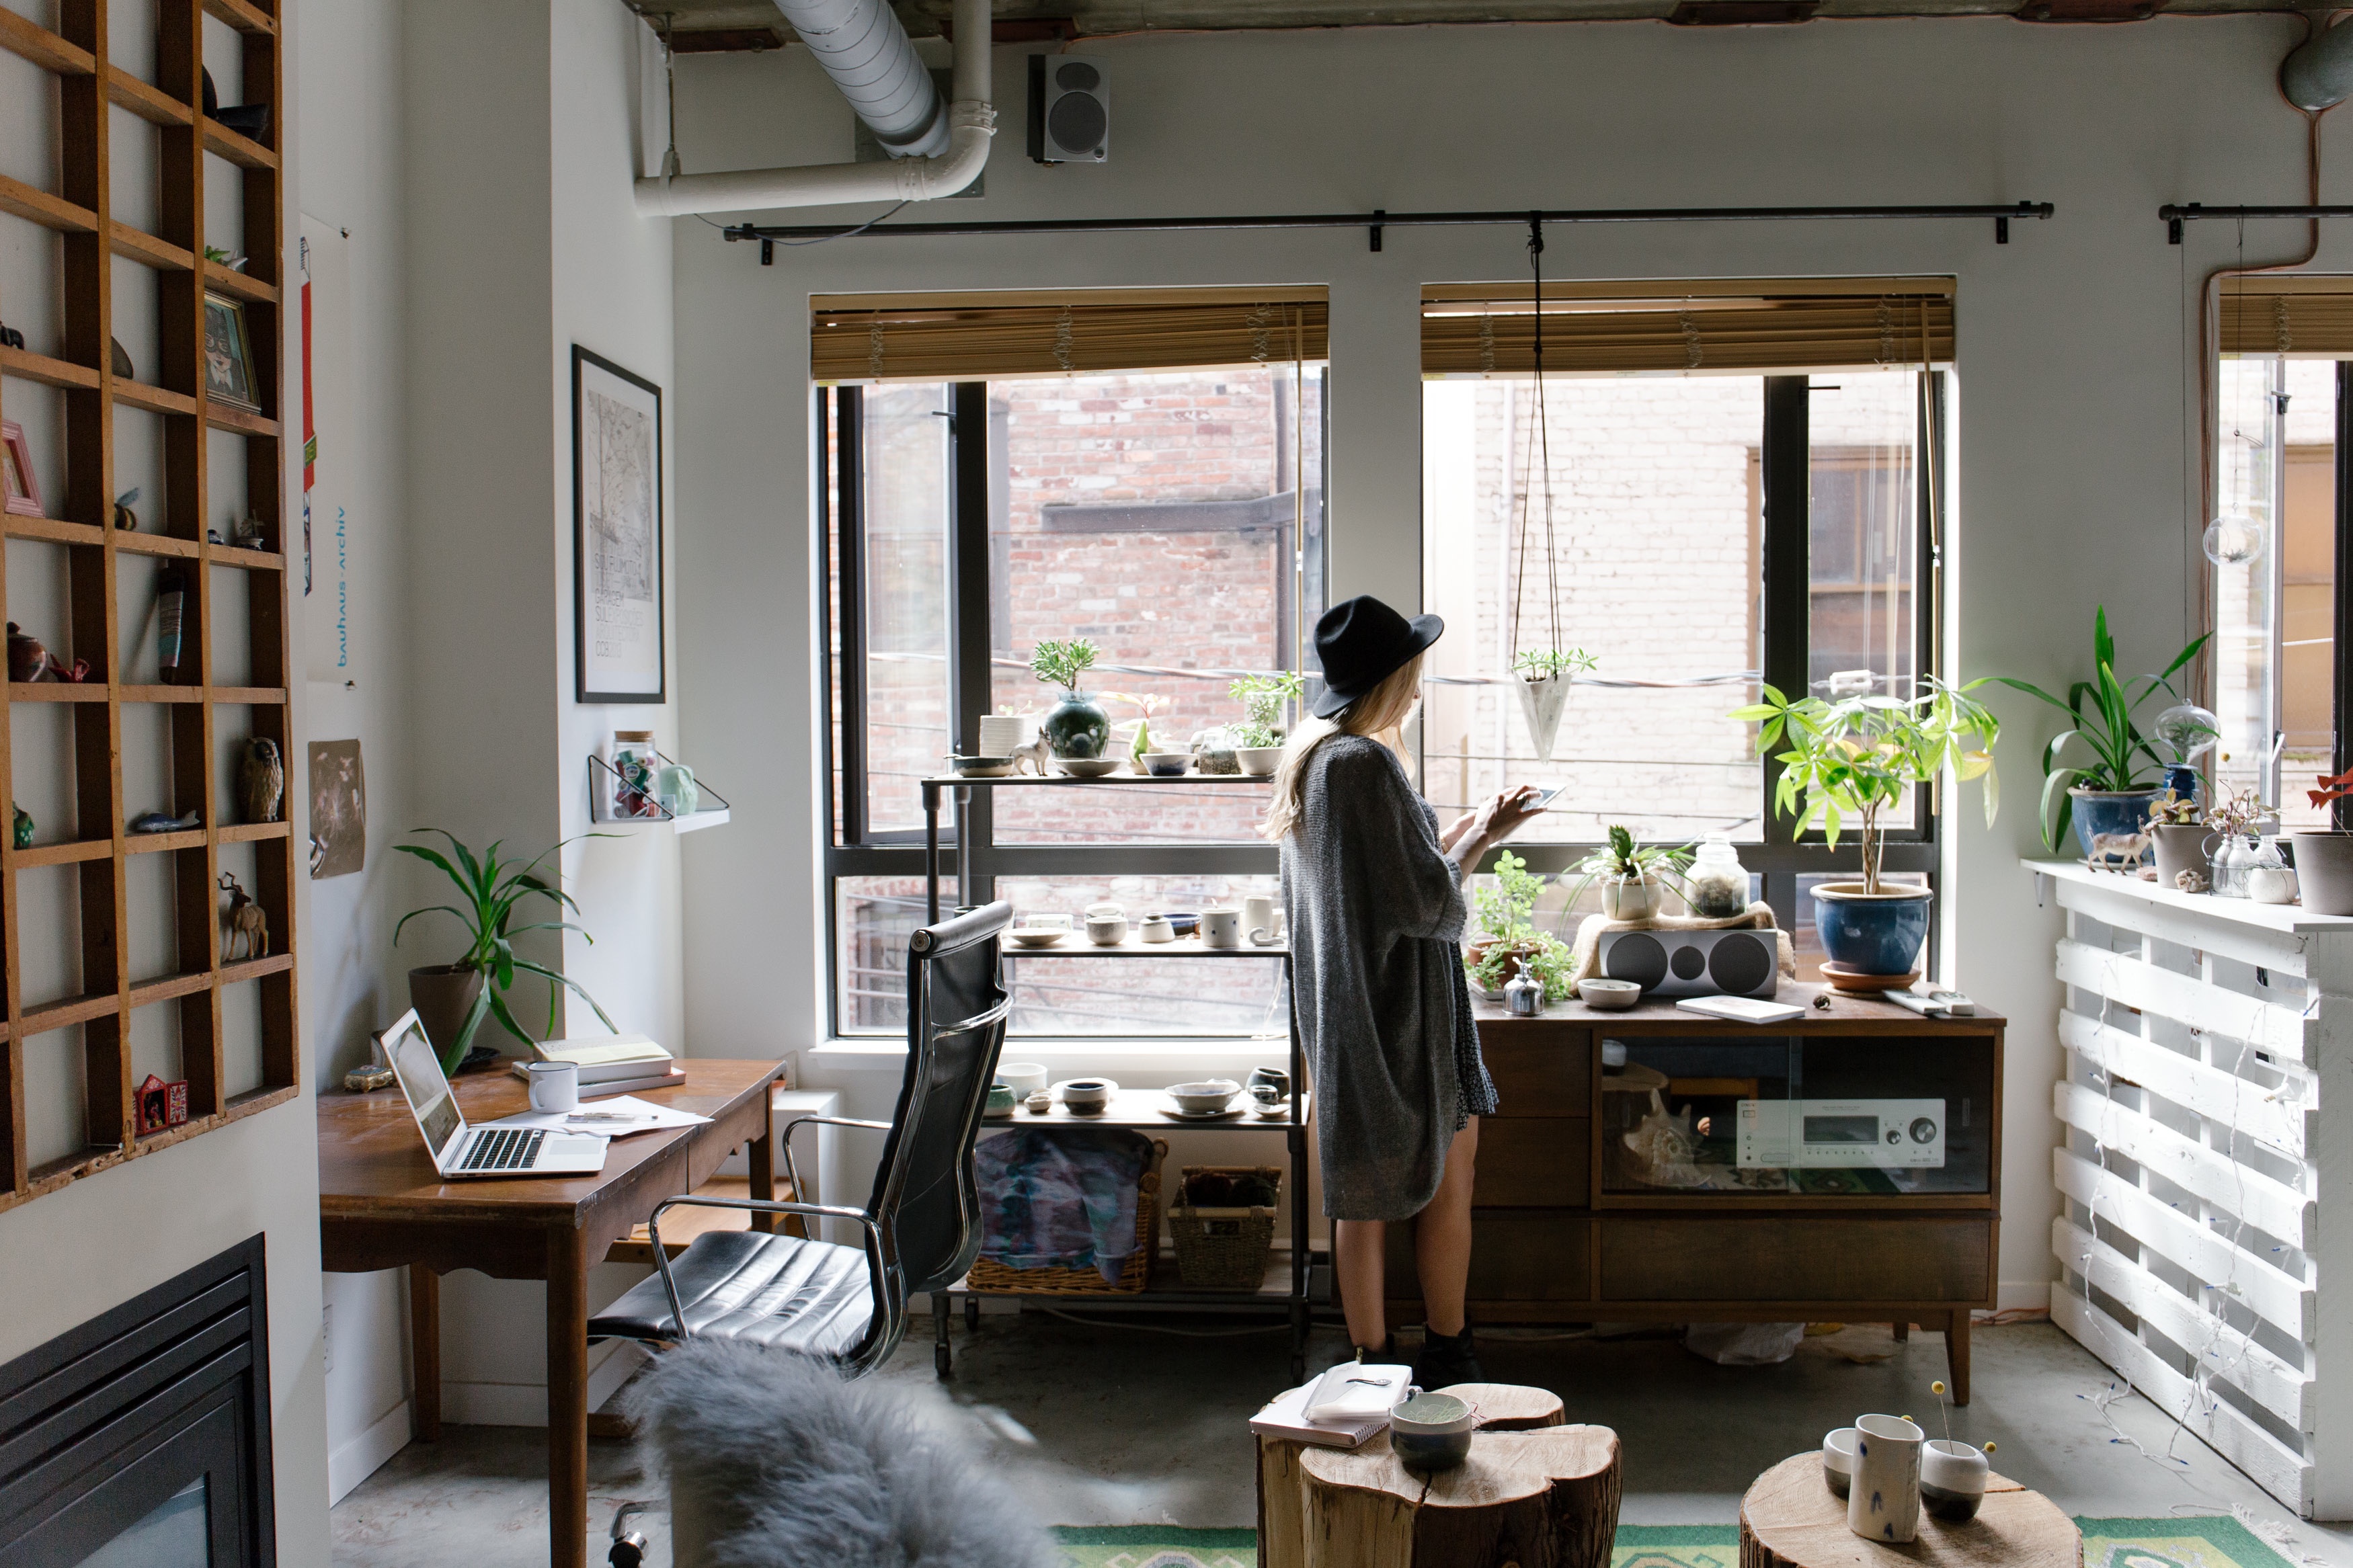
table, woman, house, interior, window, home, cottage, studio, property, hat, living room, room, interior design, design, condominium, window covering